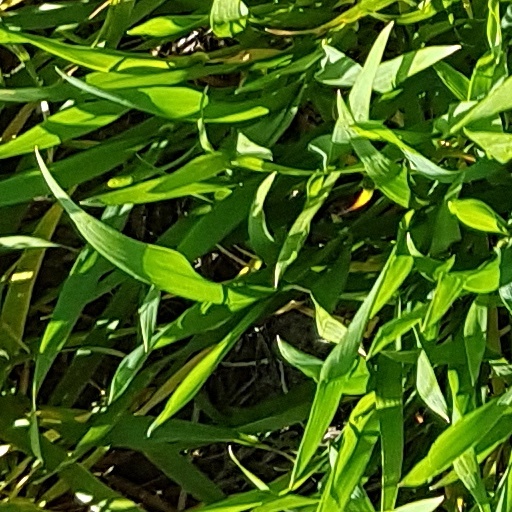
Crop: wheat